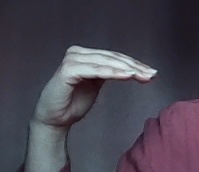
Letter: haa